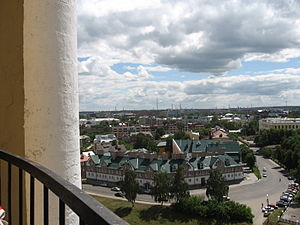
Rjasan
Rjasan er en by i det vestlige Rusland, hovedstad i Rjasan oblast, 180 km. sydøst for Moskva ved floden Oka. Byen har 537.622 indbyggere.